Sebastijan Miknić

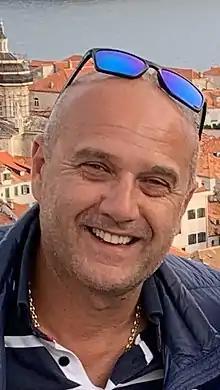

Sebastijan Miknić (born 27 May 1970) is a Croatian sailor. He competed in the Flying Dutchman event at the 1992 Summer Olympics.